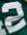
Number: 2